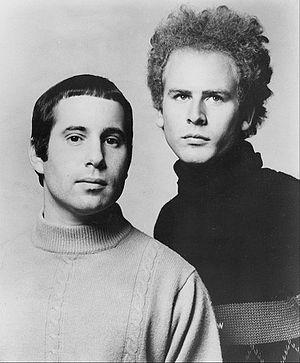
Space Oddity est le deuxième album studio de David Bowie. Il est sorti en novembre 1969 chez Philips Records au Royaume-Uni sous le titre David Bowie et chez Mercury Records aux États-Unis sous le titre Man of Words / Man of Music. Le titre sous lequel il est le plus connu est celui de sa réédition chez RCA Records en 1972.
Paul Frederic Simon, né le 13 octobre 1941 à Newark, est un auteur-compositeur-interprète et musicien américain. Il forme d'abord un duo avec Arthur Garfunkel, puis continue une carrière soliste.
Simon and Garfunkel [ˈsaɪmən ən gɑrfʌnkəl] est un duo américain de folk rock, originaire de Forest Hills, dans Queens, à New York. Il est constitué du guitariste et auteur-compositeur-interprète Paul Simon et du chanteur Arthur Garfunkel. Tous deux se rencontrent pour la première fois dans le Queens en 1953. Ils apprennent à s'accorder l'un avec l'autre et commencent à écrire leurs propres compositions. Ils connaissent leur premier succès en 1957, sous le nom de Tom and Jerry, avec la chanson Hey Schoolgirl, qui imite le style de leurs idoles The Everly Brothers. Mais ce succès n'est pas confirmé et ils poursuivent ensuite leurs études universitaires, chacun de son côté. Ils se retrouvent en 1963, avec un intérêt accru pour la musique folk, et signent un contrat avec Columbia Records. Leur premier album, Wednesday Morning, 3 A.M., est un échec commercial à sa sortie et le duo se sépare, Simon décidant de poursuivre sa carrière en solo en Angleterre.
Arthur Ira Garfunkel, plus connu sous le nom de Art Garfunkel, né le 5 novembre 1941 à Forest Hills, à New York, est un chanteur américain, resté célèbre pour le duo Simon and Garfunkel qu'il formait avec Paul Simon.